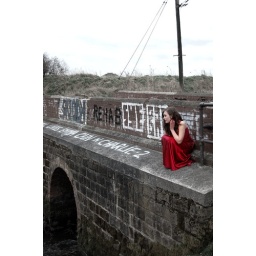
girl in the red dress 3